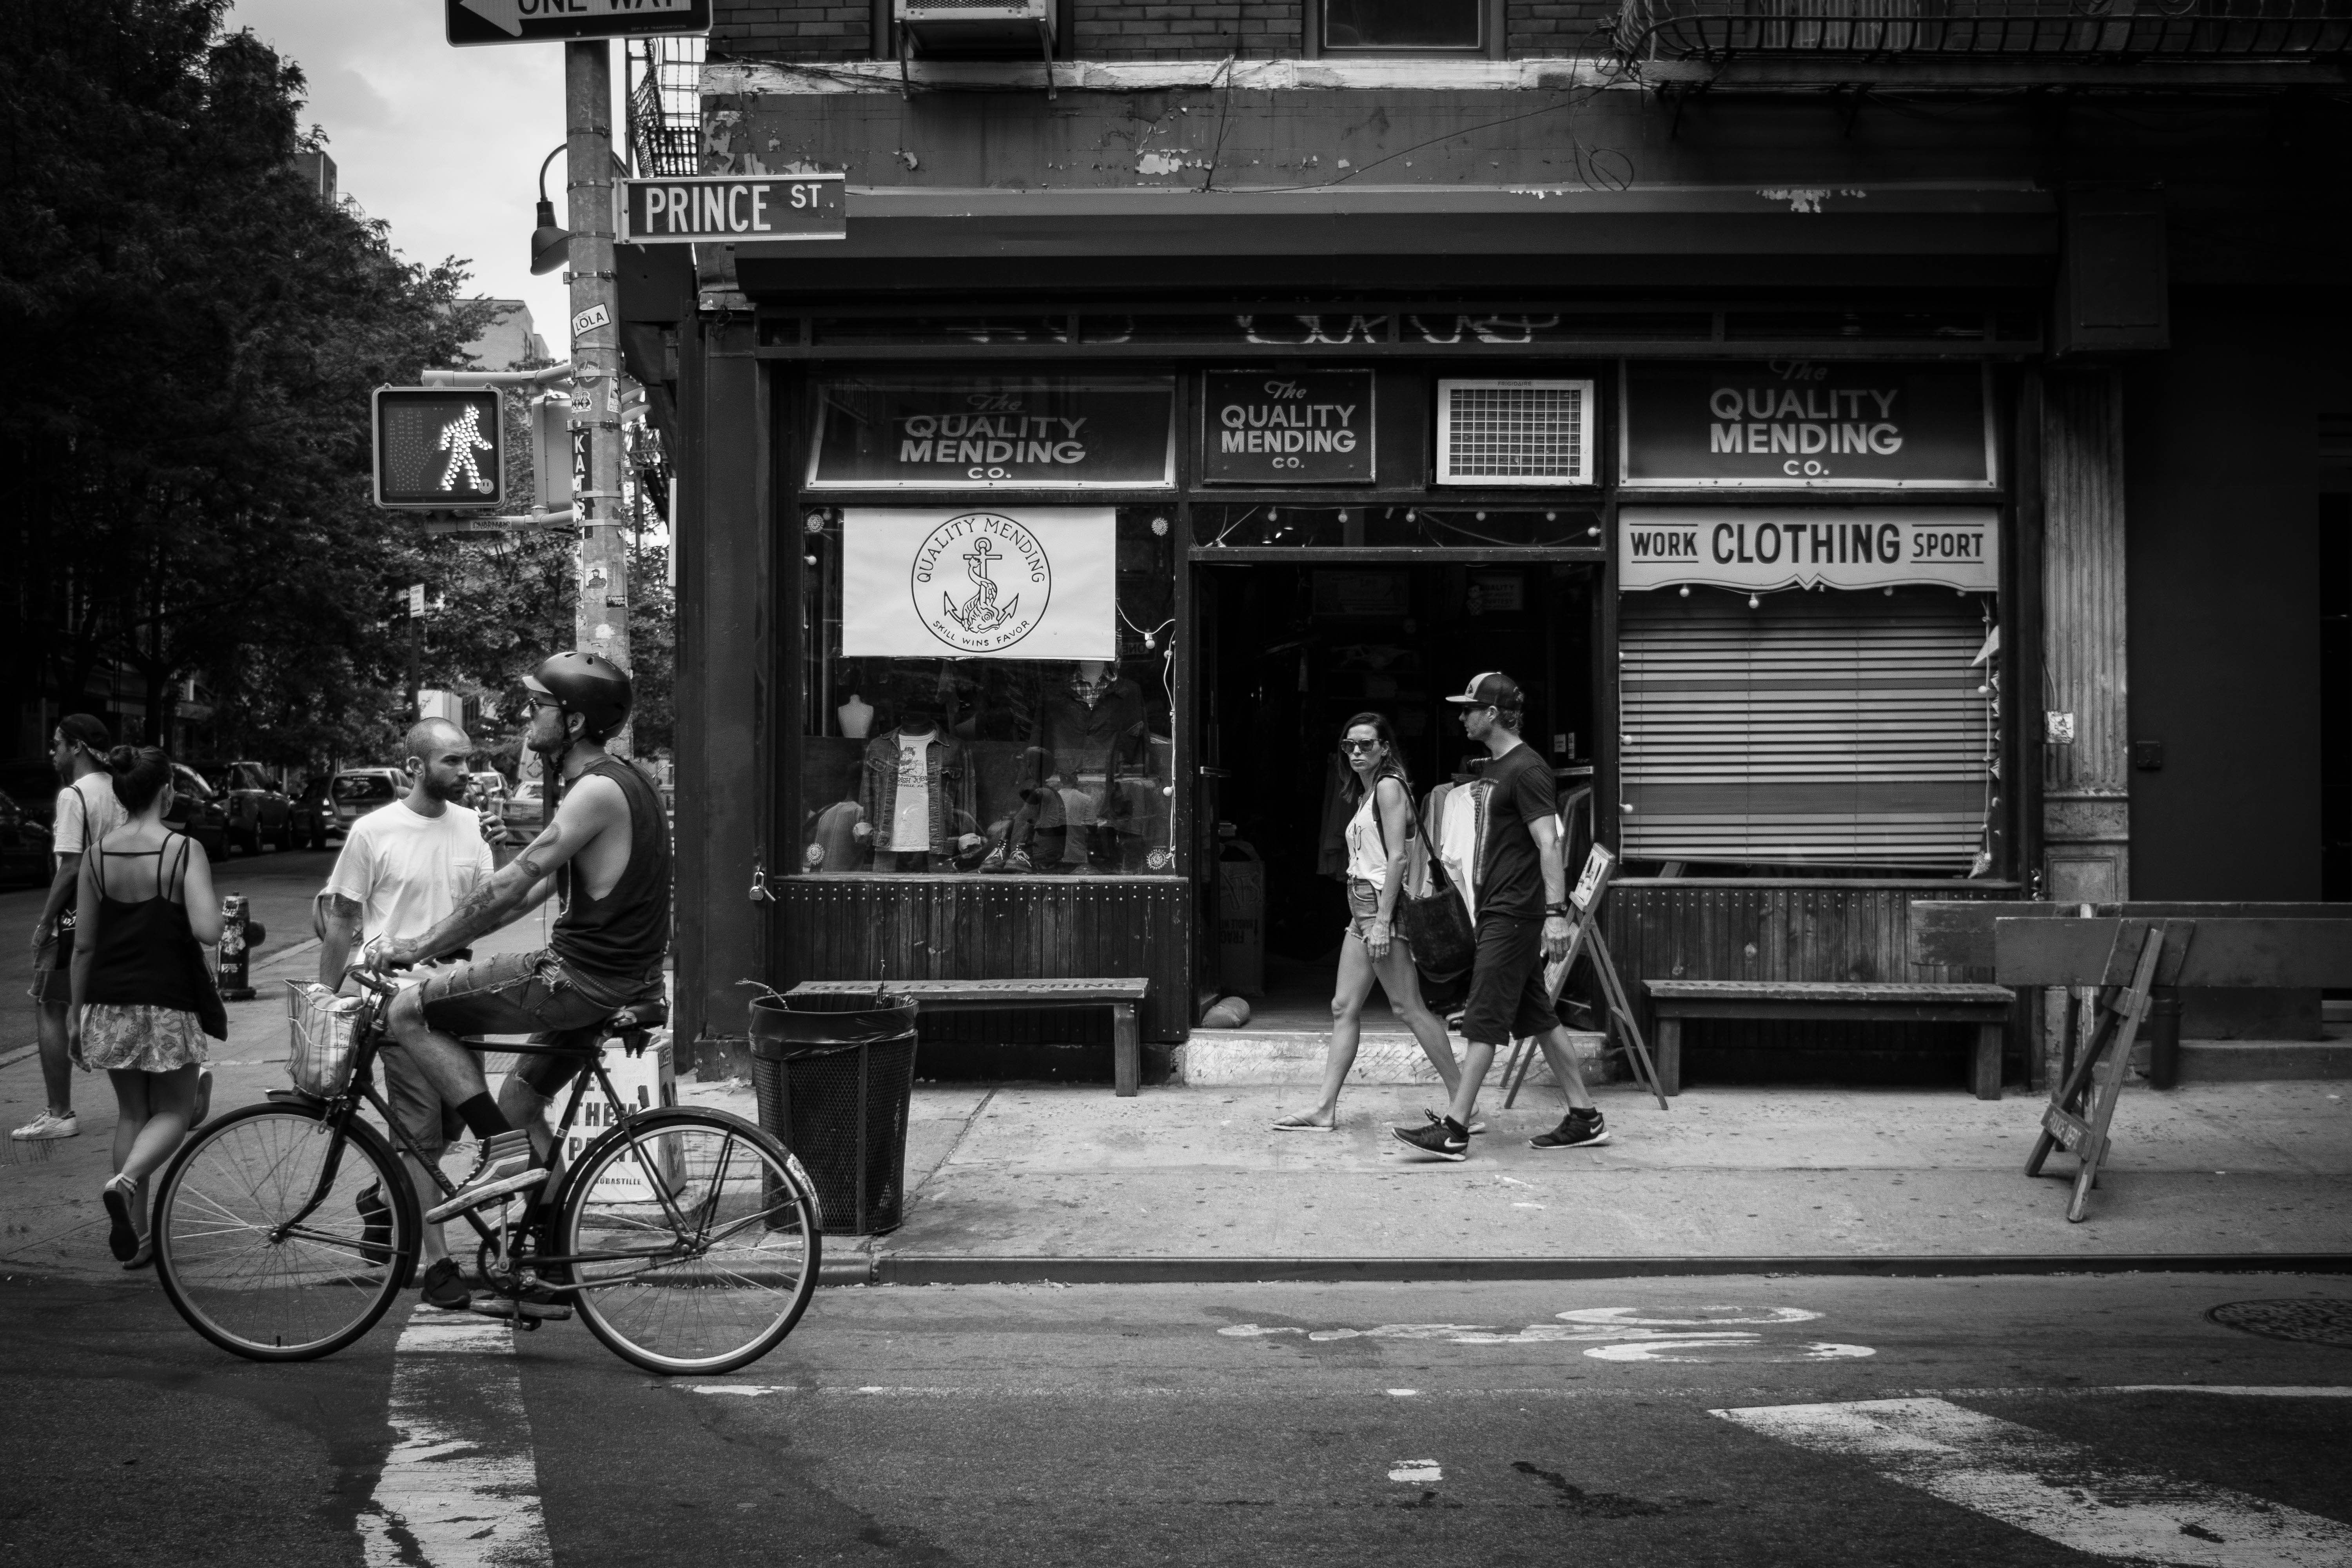
black and white, people, road, white, street, night, photography, sidewalk, manhattan, shop, store, vehicle, nyc, color, nikon, black, monochrome, bw, blackandwhite, blackwhite, digital camera, newyork, infrastructure, storefront, newyorkcity, photograph, snapshot, noiretblanc, noir, blanc, negro, blanco, schwarz, raw, pretoebranco, shopfront, blancoynegro, nero, branco, byn, streetscene, weis, bianconero, bianco, blanconegro, bn, noirblanc, biancoenero, pretobranco, preto, schwarzundweis, nikond3300, soho, elizabethst, princest, urban area, monochrome photography, film noir, single lens reflex camera